A Thousand Months

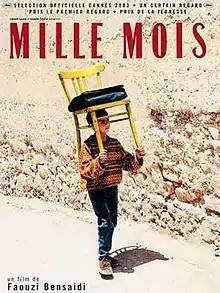
French poster

A Thousand Months is a 2003 French-Moroccan drama film directed by Faouzi Bensaïdi. It was screened in the Un Certain Regard section at the 2003 Cannes Film Festival.